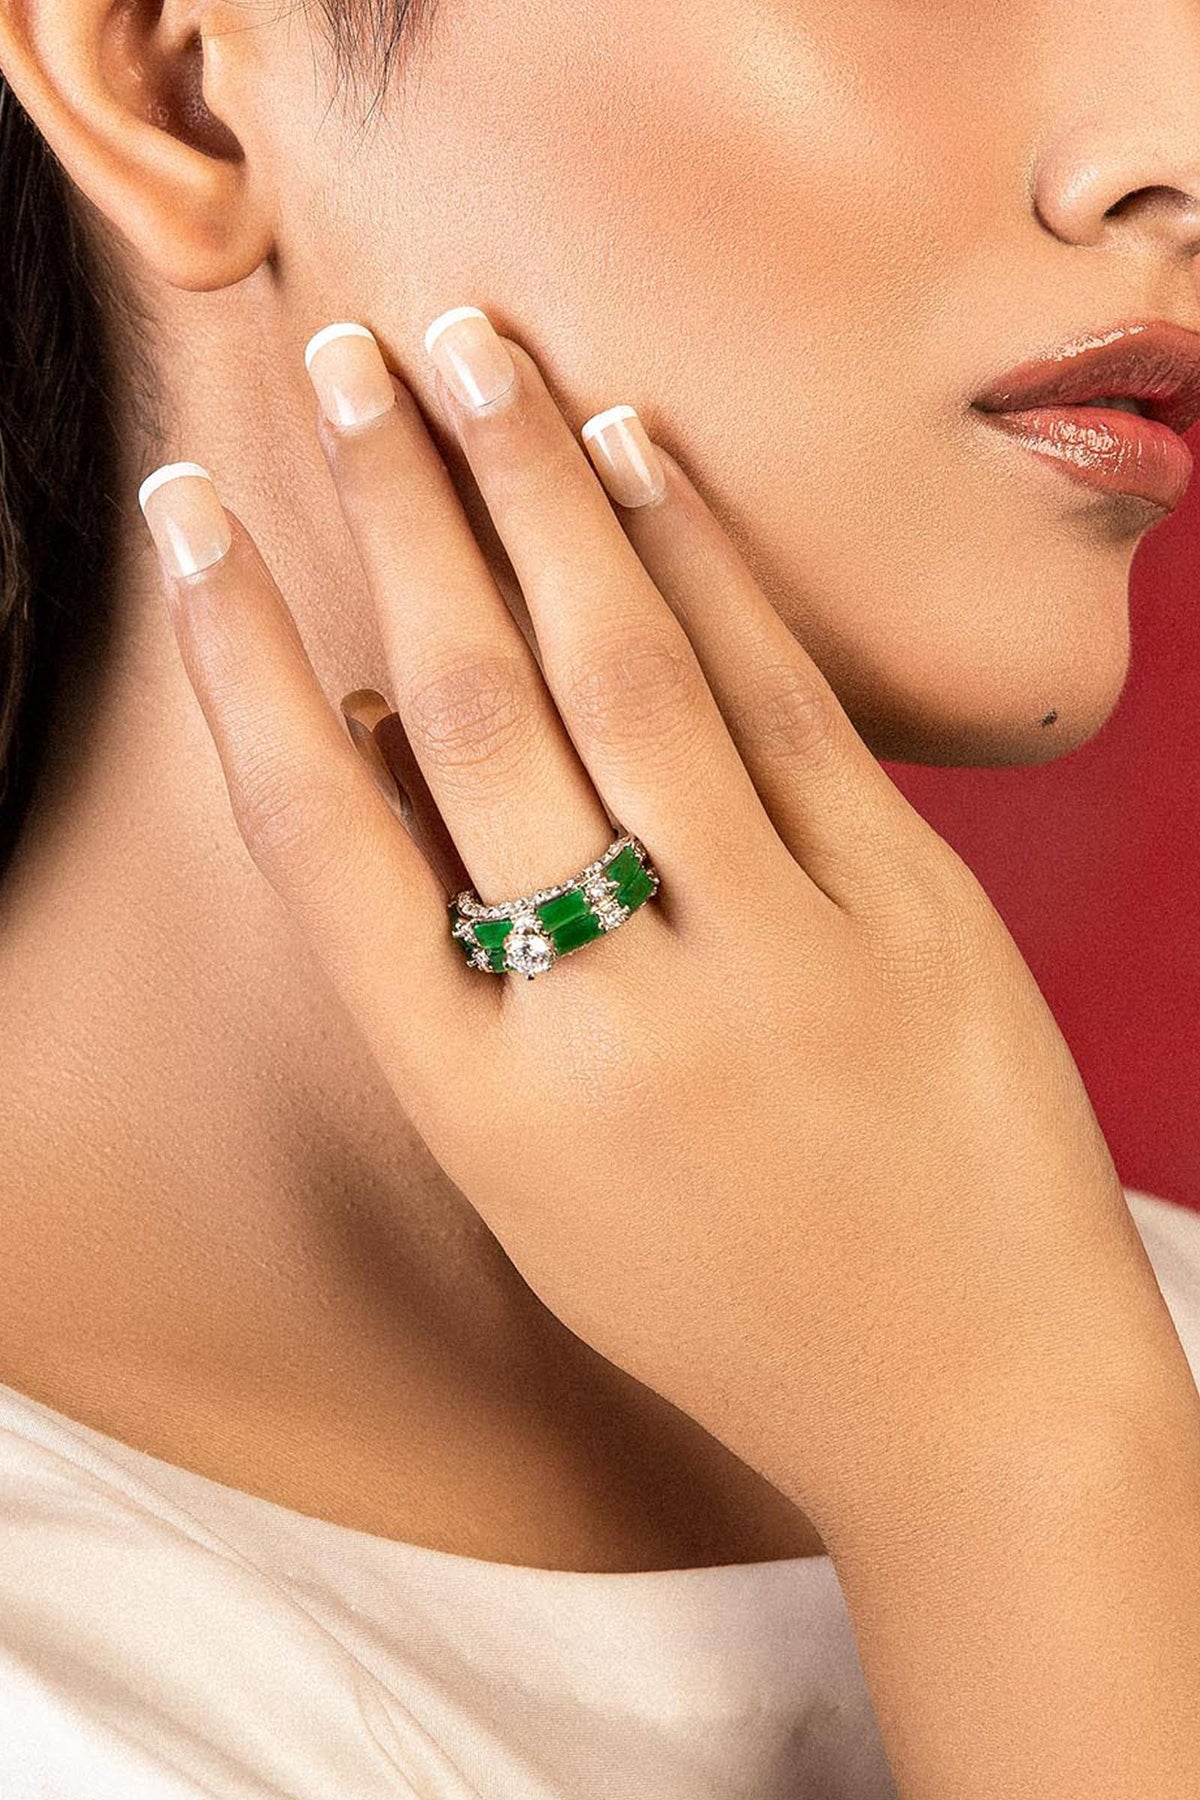
green onyx diamond ring